Reptile World Serpentarium

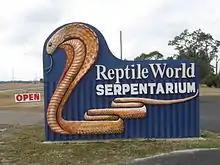
Reptile world Serpentarium sign.

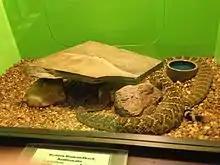
Western Diamondback rattlesnake in exhibit.

The zoo's most prominent feature is its daily venom-milking show. These shows involve George Van Horn and Rosa Van Horn milking venomous snakes such as rattlesnakes, cottonmouths, and cobras for their venom while a crowd watches (separated by a glass window).